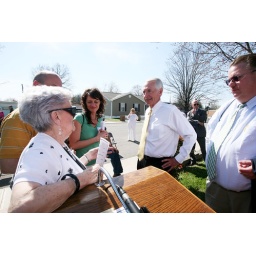
Unveiling of highway sign that publicizes the childhood home of author Robert Penn Warren in Guthrie.